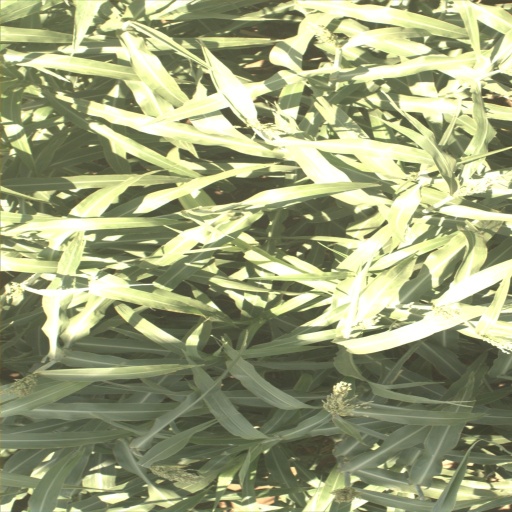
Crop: sorghum